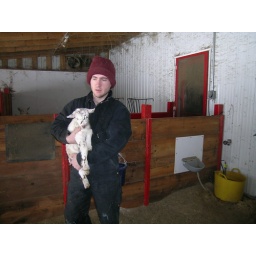
he found Ingrid in the horse's stall, and (Bailey) the horse was standing watch over her.